Empress Dowager Longyu

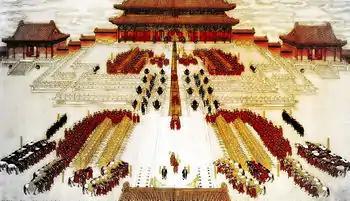
Wedding of the Guangxu Emperor and Jingfen

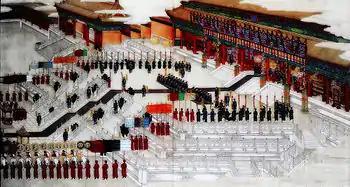
Wedding of the Guangxu Emperor and Jingfen

In 1889, Cixi, who served as regent during the Guangxu Emperor's minority, decided that the emperor had to marry before he could formally take over the reins of power. She chose her niece, Guixiang's daughter, to be the primary wife of the Guangxu Emperor because she wanted to strengthen the influence of the Yehe Nara clan within the imperial family.